Yusuf Hamied

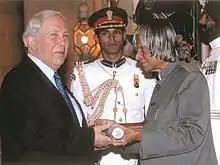
Hamied (left) receiving Padma Bhushan from the then President of India A.P.J. Abdul Kalam (right).

Yusuf Khwaja Hamied (born 25 July 1936) is an Indian scientist, billionaire businessman and the chairman of Cipla, a generic pharmaceuticals company founded by his father Khwaja Abdul Hamied in 1935. He is also an elected fellow of the Indian National Science Academy.